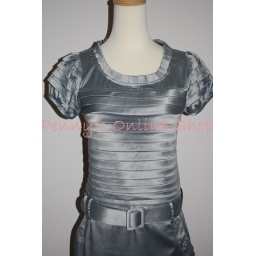
horizontal pleated dress in gray closeup